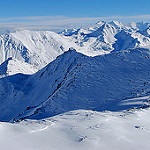
Label: mountain